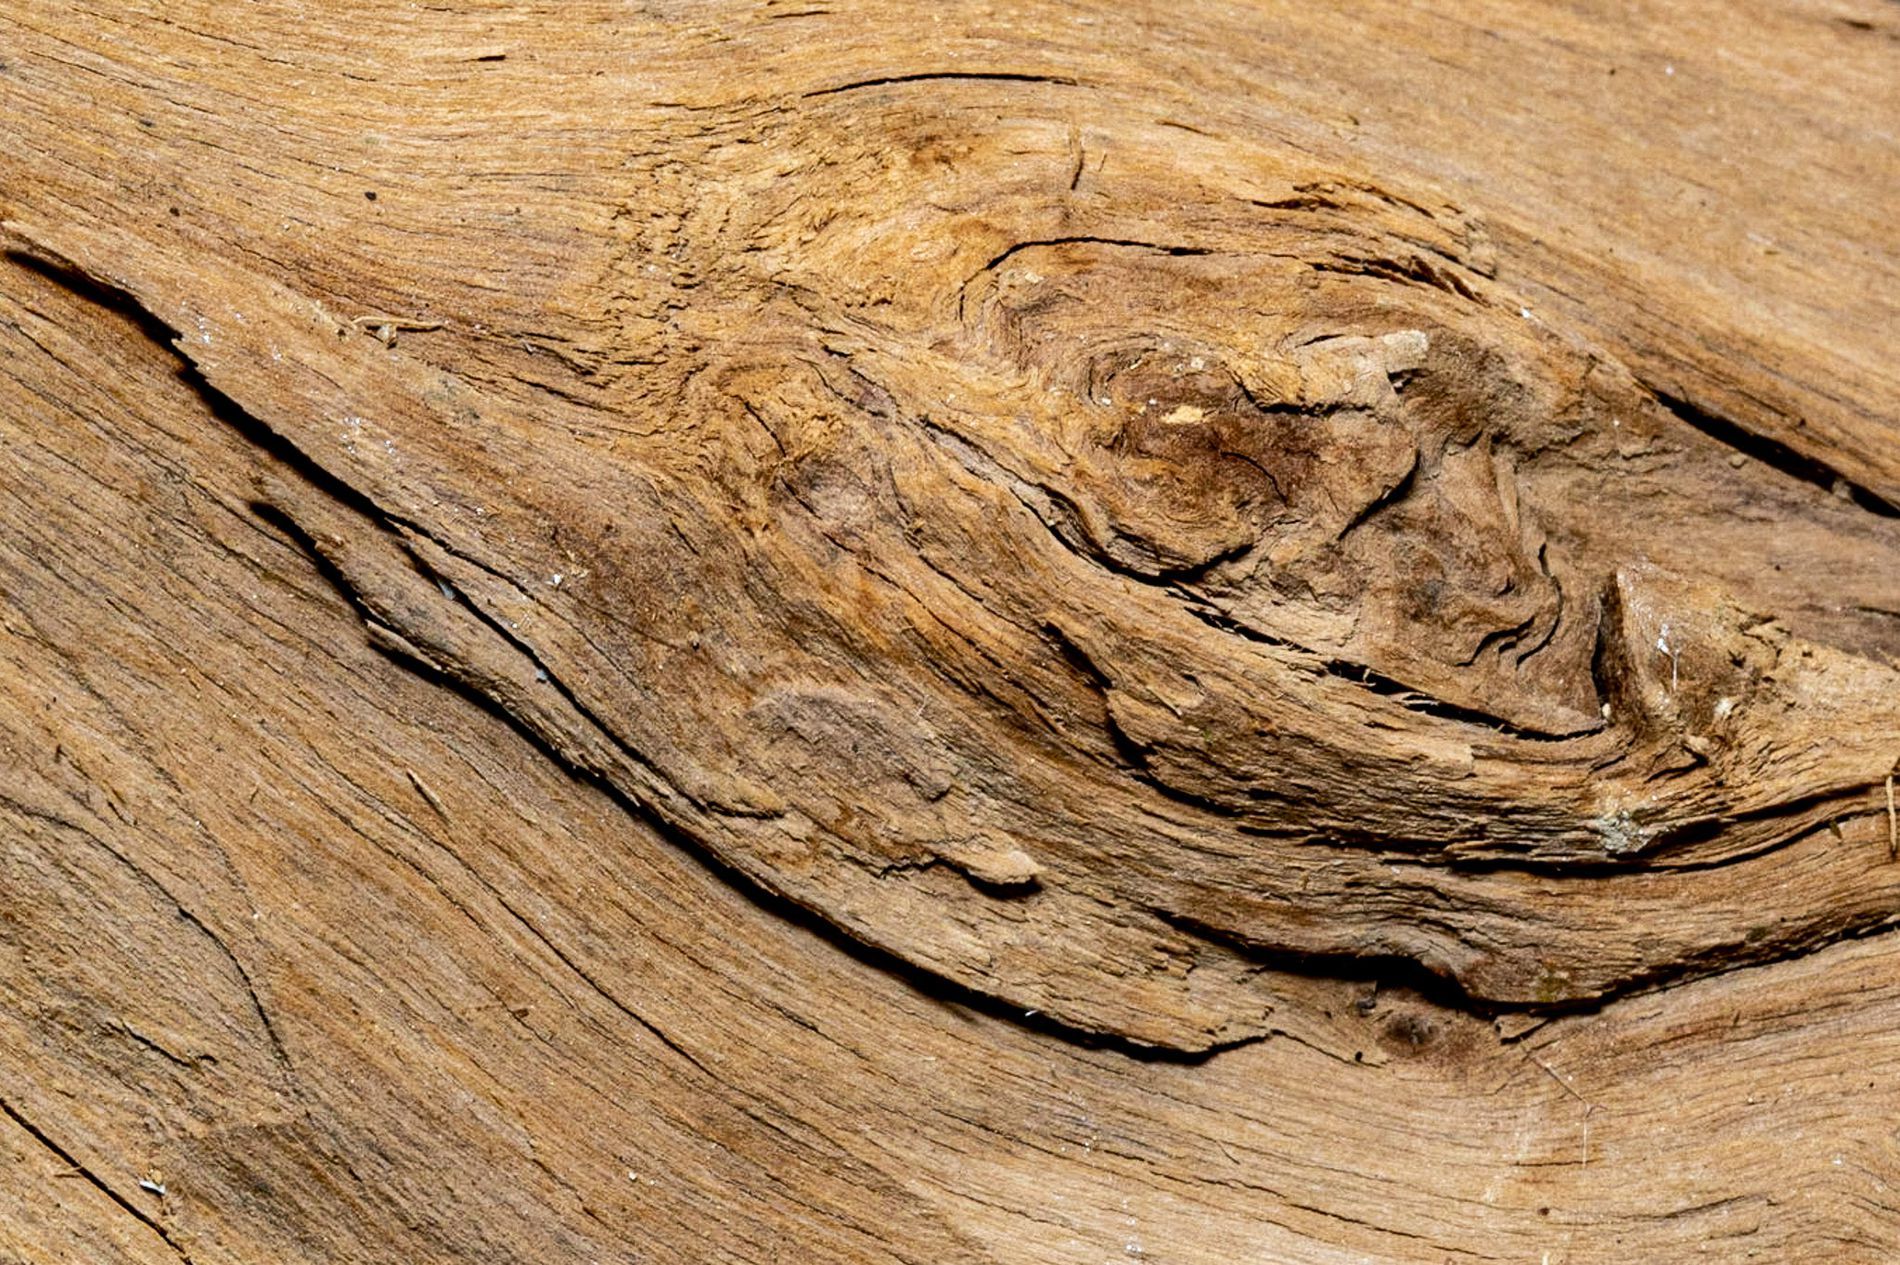
A Tree Log
A cut sector from a tree log showing the details and texture of te wood inside. The wood is brownish beige looking old and hard.
A close up shot for a  cut sector from a tree log showing the details and texture of the wood inside. The wood is brownish beige looking old and hard.
Labels: Wood, Hardwood, Stained Wood, Rock, Driftwood, Indoors, Interior Design, Lumber, Tree Log
Camera: Canon Canon EOS-1D X Mark II
Lens: EF100mm f/2.8L Macro IS USM, Canon EF 100mm f/2.8L Macro IS USM
Aperture: F20
Exposure: 1/400 sec
ISO: 400
Focal length: 100.0 mm